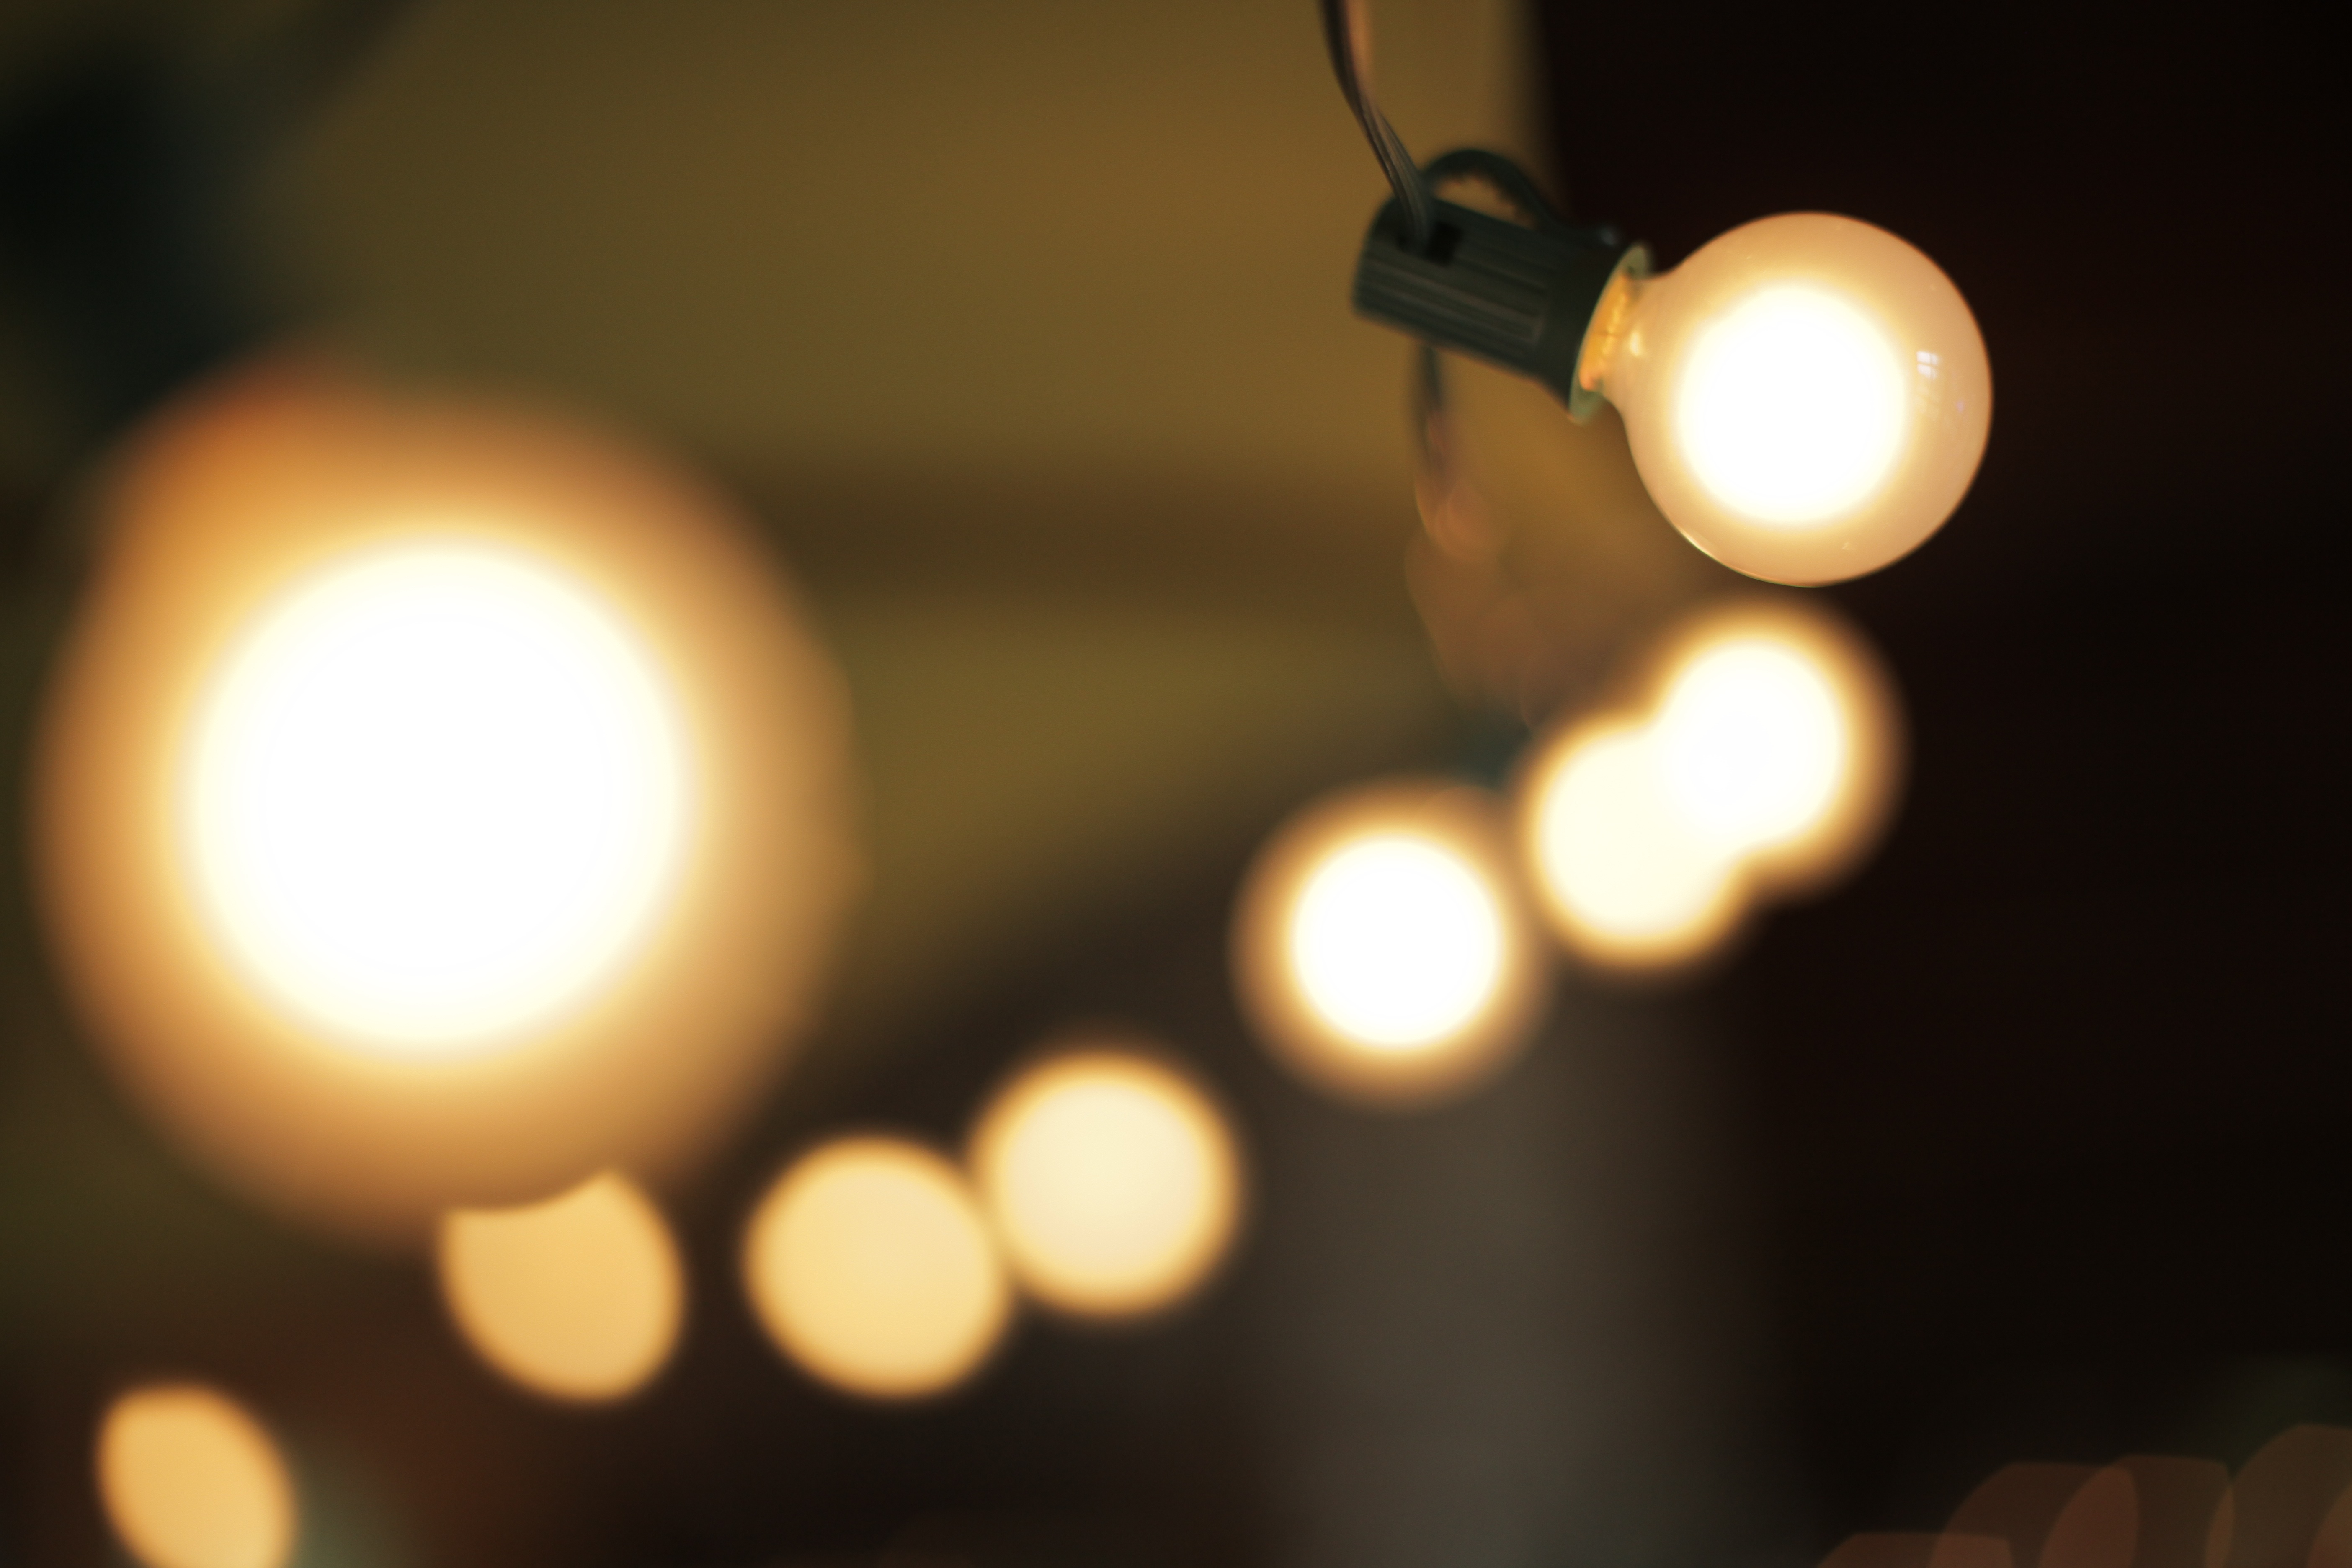
light, glowing, white, night, sunlight, glass, bulb, glow, darkness, lamp, electricity, yellow, light bulb, lighting, lightbulb, circle, energy, string light, power, bright, light fixture, horizontal, idea, illuminate, electric, shape, illumination, macro photography, incandescent light bulb